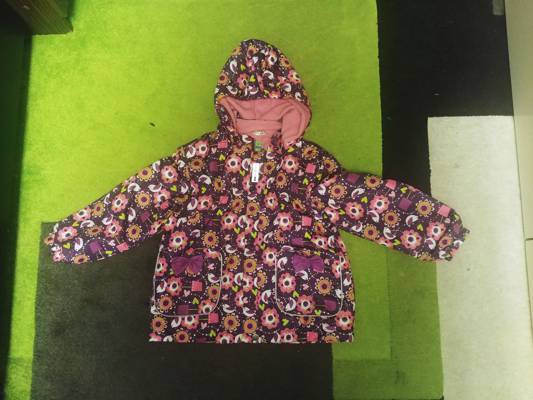
Waste category: clothes